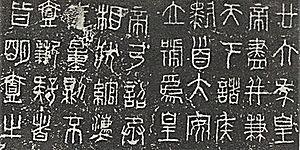
Le petit style sigillaire ou style petit sceau est un style de caractères chinois unifiés entrepris sous le règne de Qín Shǐ Huáng, en 221 av. J.-C.. Celui-ci avait pour principe : 《书同文，车同轨》 que l'on pourrait traduire par « Les livres de même écriture, mènent à la même voie ». Il mit également en place une politique visant à unifier le système d'unités.